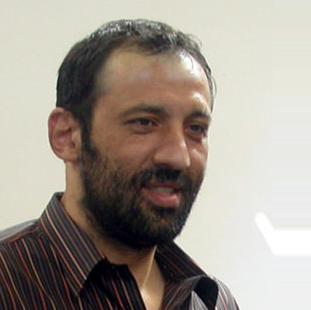
Age: 38